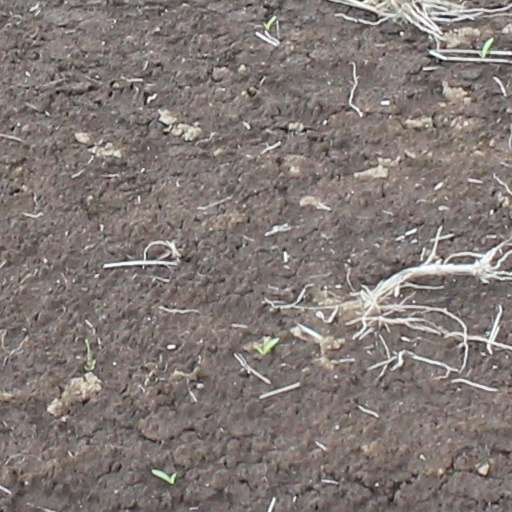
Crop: wheat